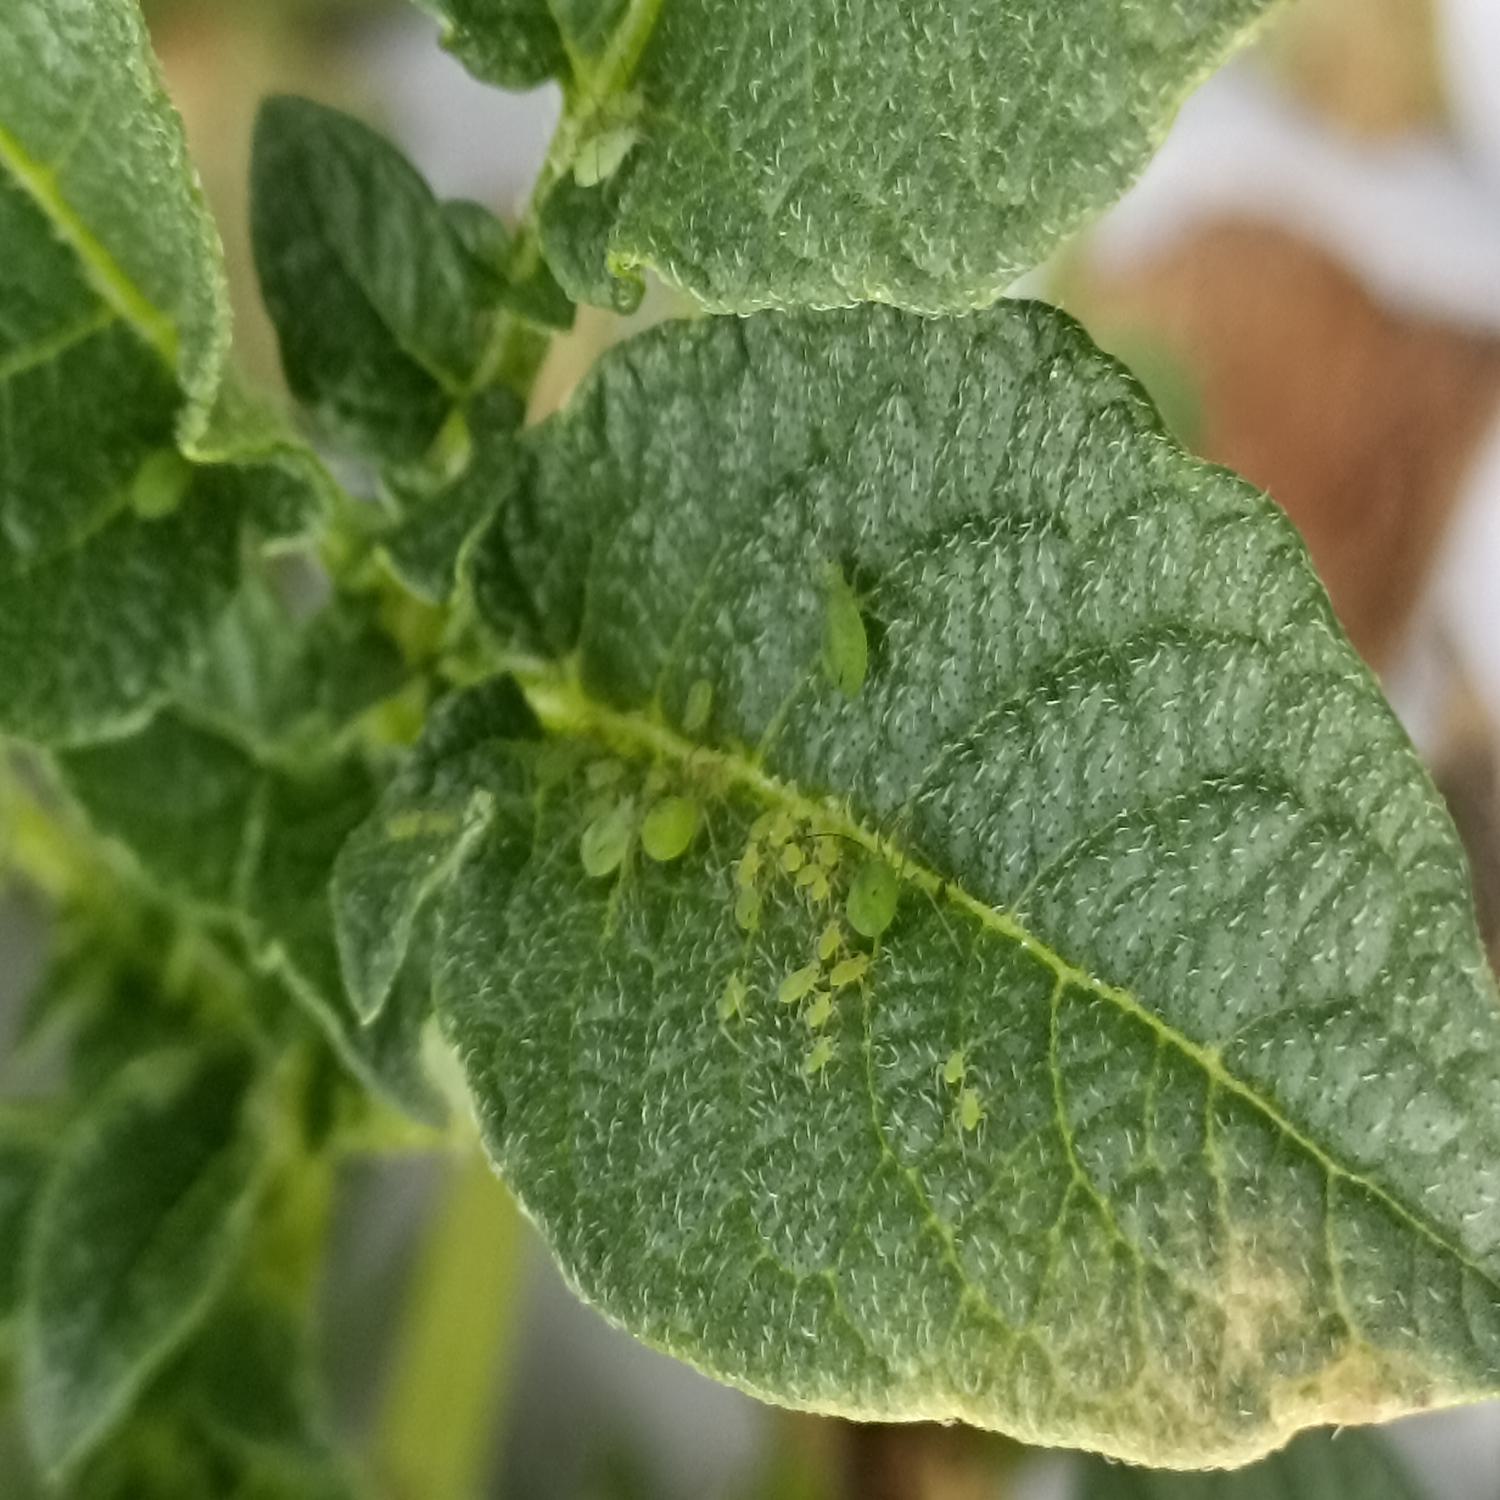
Label: Pest